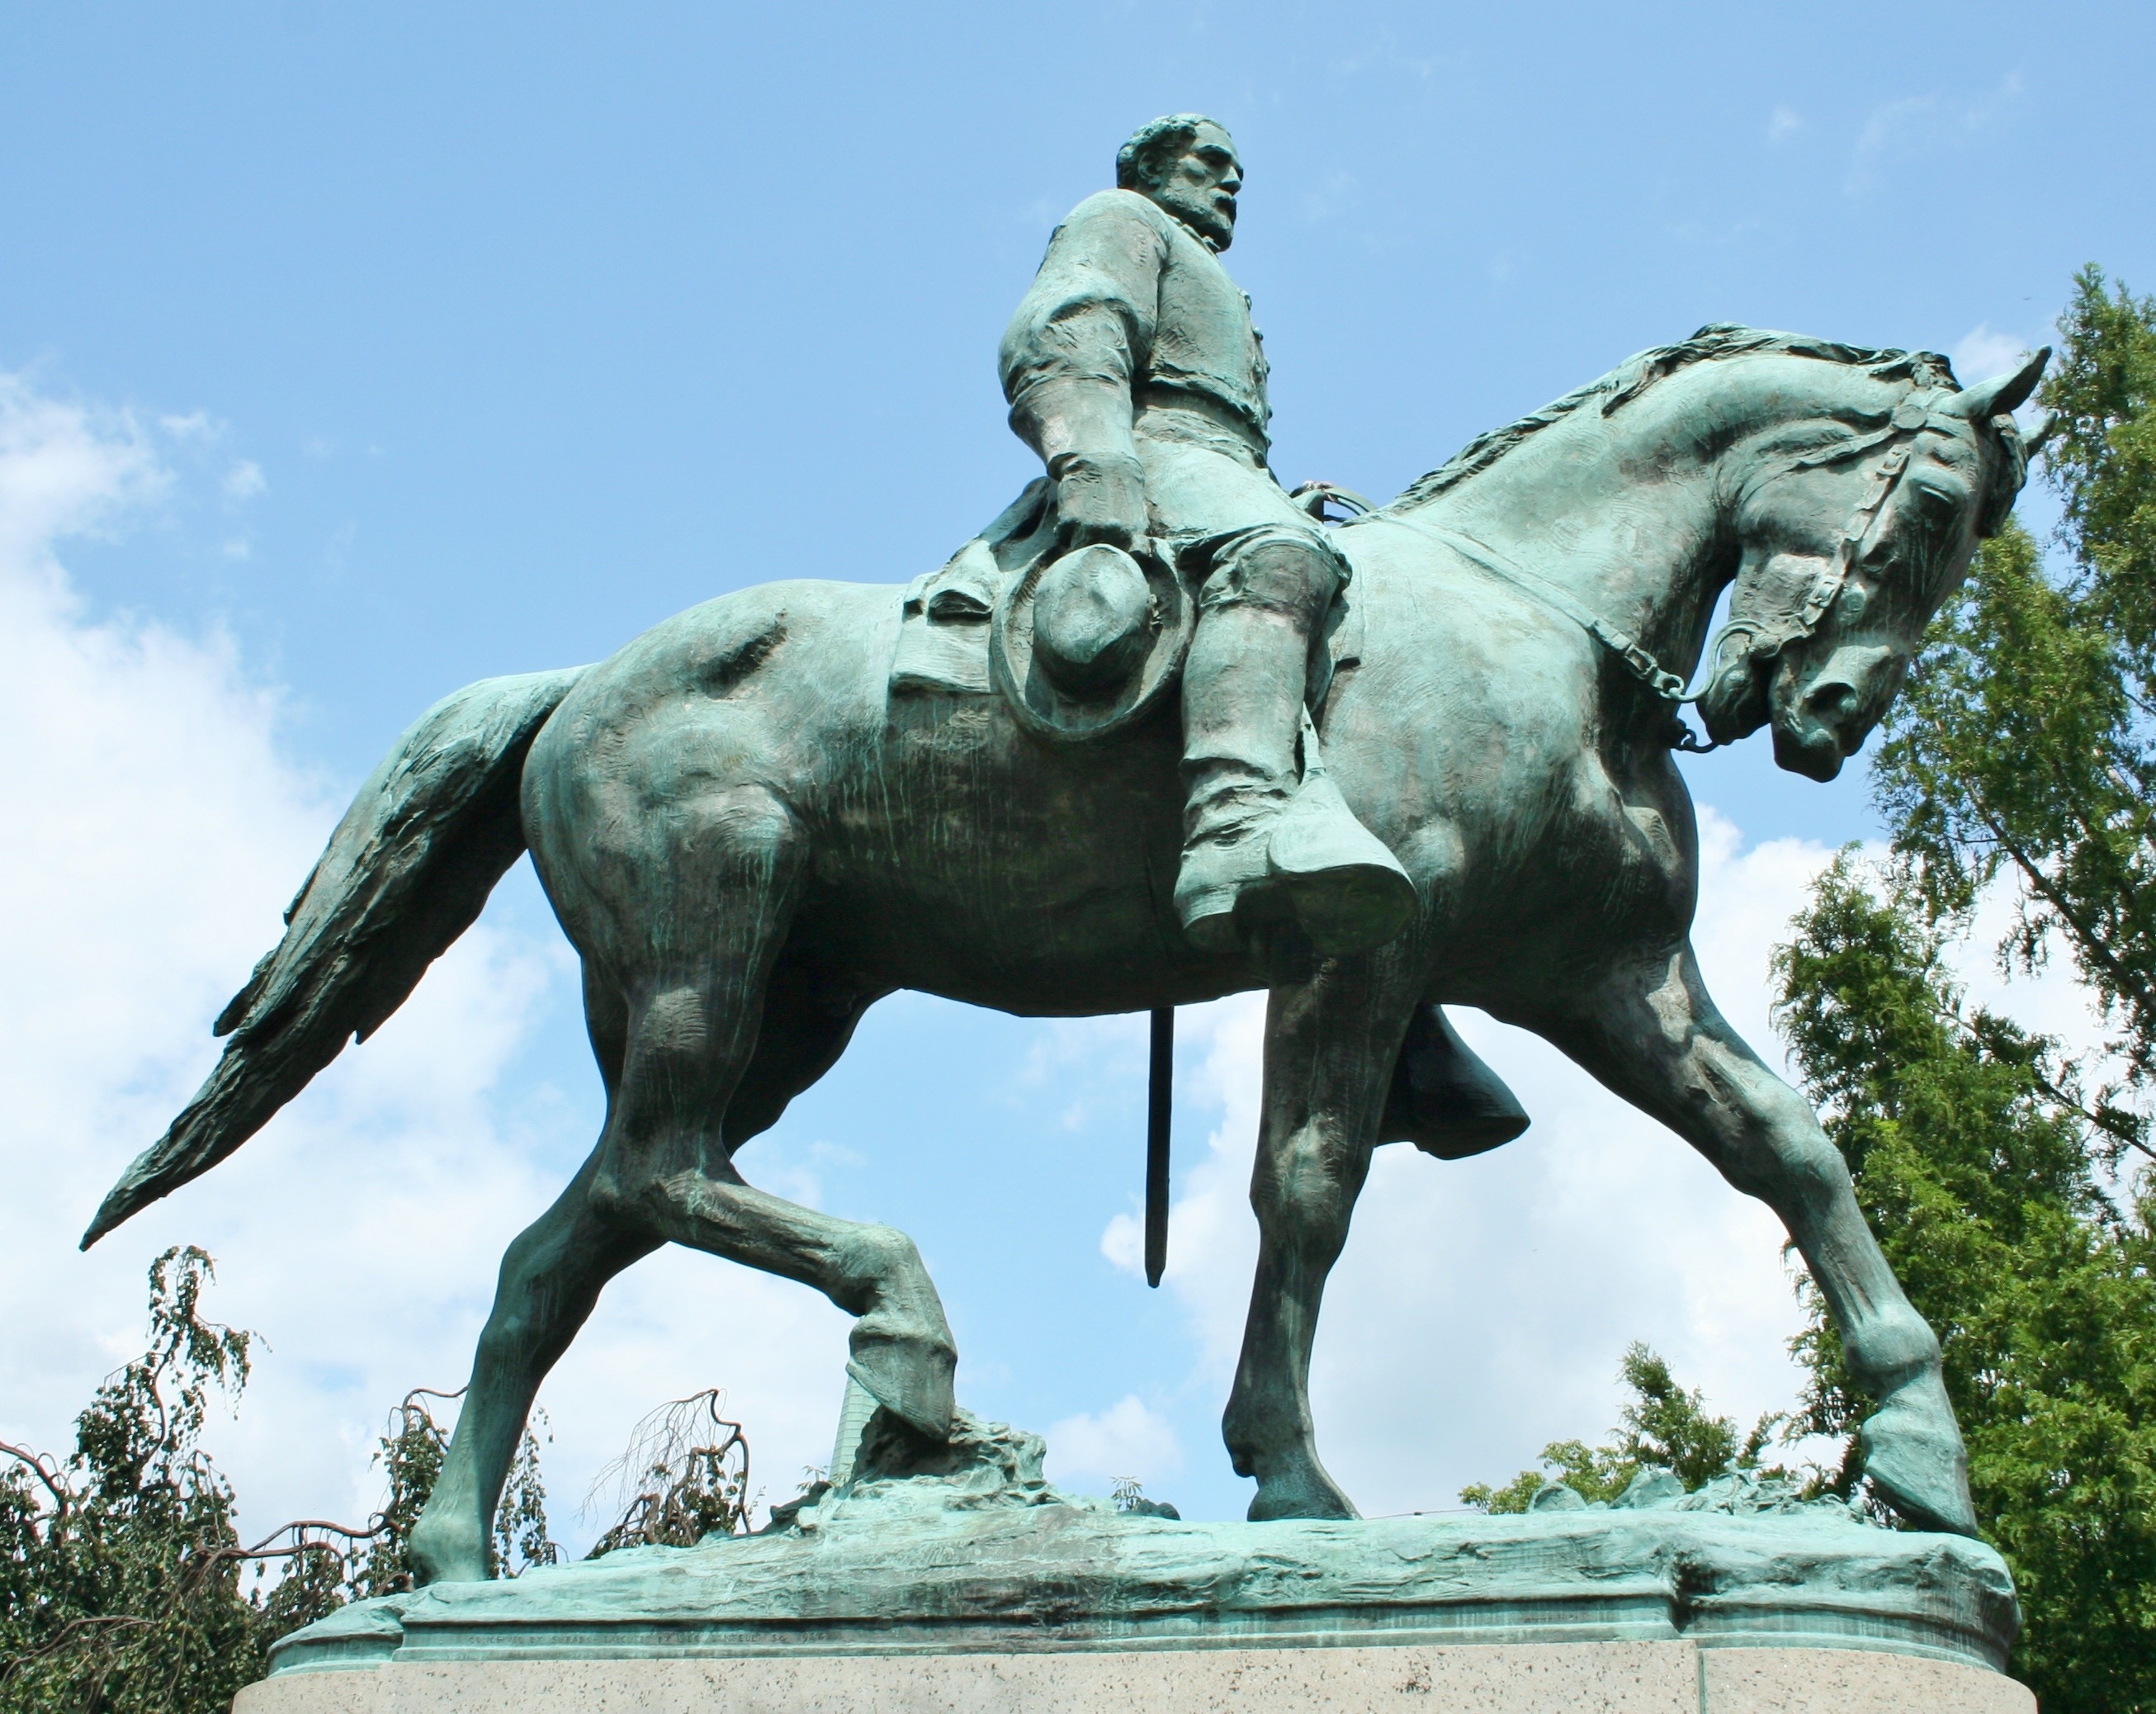
monument, statue, soldier, horse, stallion, equestrian, sculpture, art, bronze, eventing, horse like mammal, robert e lee, confederate general, confederate soldier, army general, civil war statue